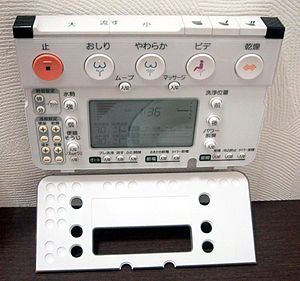
Brugergrænseflade
Brugergrænsefladen på et toilet i Japan.
En brugergrænseflade er det hvorved et menneske interagerer med en bestemt maskine, udstyr, software eller andre komplekse værktøjer.